Phaeophyscia

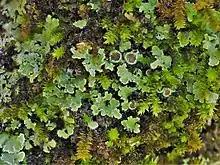
"Phaeophyscia hirtella"

Some "Phaeophyscia" species develop soredia or isidia, specialised structures (propagules) used for asexual reproduction. The upper and lower layers of the thallus (cortex) are composed of closely packed cells, with the algal partner being –that is, from the green algal genus "Trebouxia". The reproductive organs (ascomata) are cup-shaped structures (apothecia) found on the lichen's surface, usually encircled by rhizines at their base, with a brown to black that lacks a powdery covering. The rim surrounding the reproductive disc is smooth and occasionally lobed.